Jordan Banks

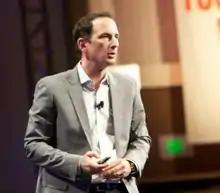
Jordan Banks presenting on stage (2012)

Jordan Banks (born May 17, 1968) is a Canadian businessman, who formerly served as President of Rogers Sports & Media until January 14, 2022. Prior to this, he served as VP and Country Director of Facebook and Instagram Canada. Prior to Facebook he was the CEO of JumpTV, a publicly traded online provider of live and on-demand sports and international television that merged with Charles Wang’s Neulion Inc. in 2008. Before JumpTV, Banks served as the Managing Director for eBay Canada, a division that he helped launch in 2000.